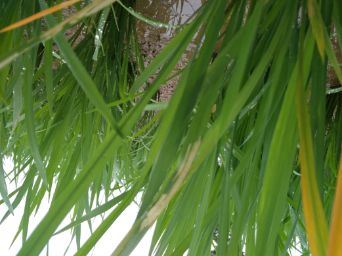
Disease: Tungro